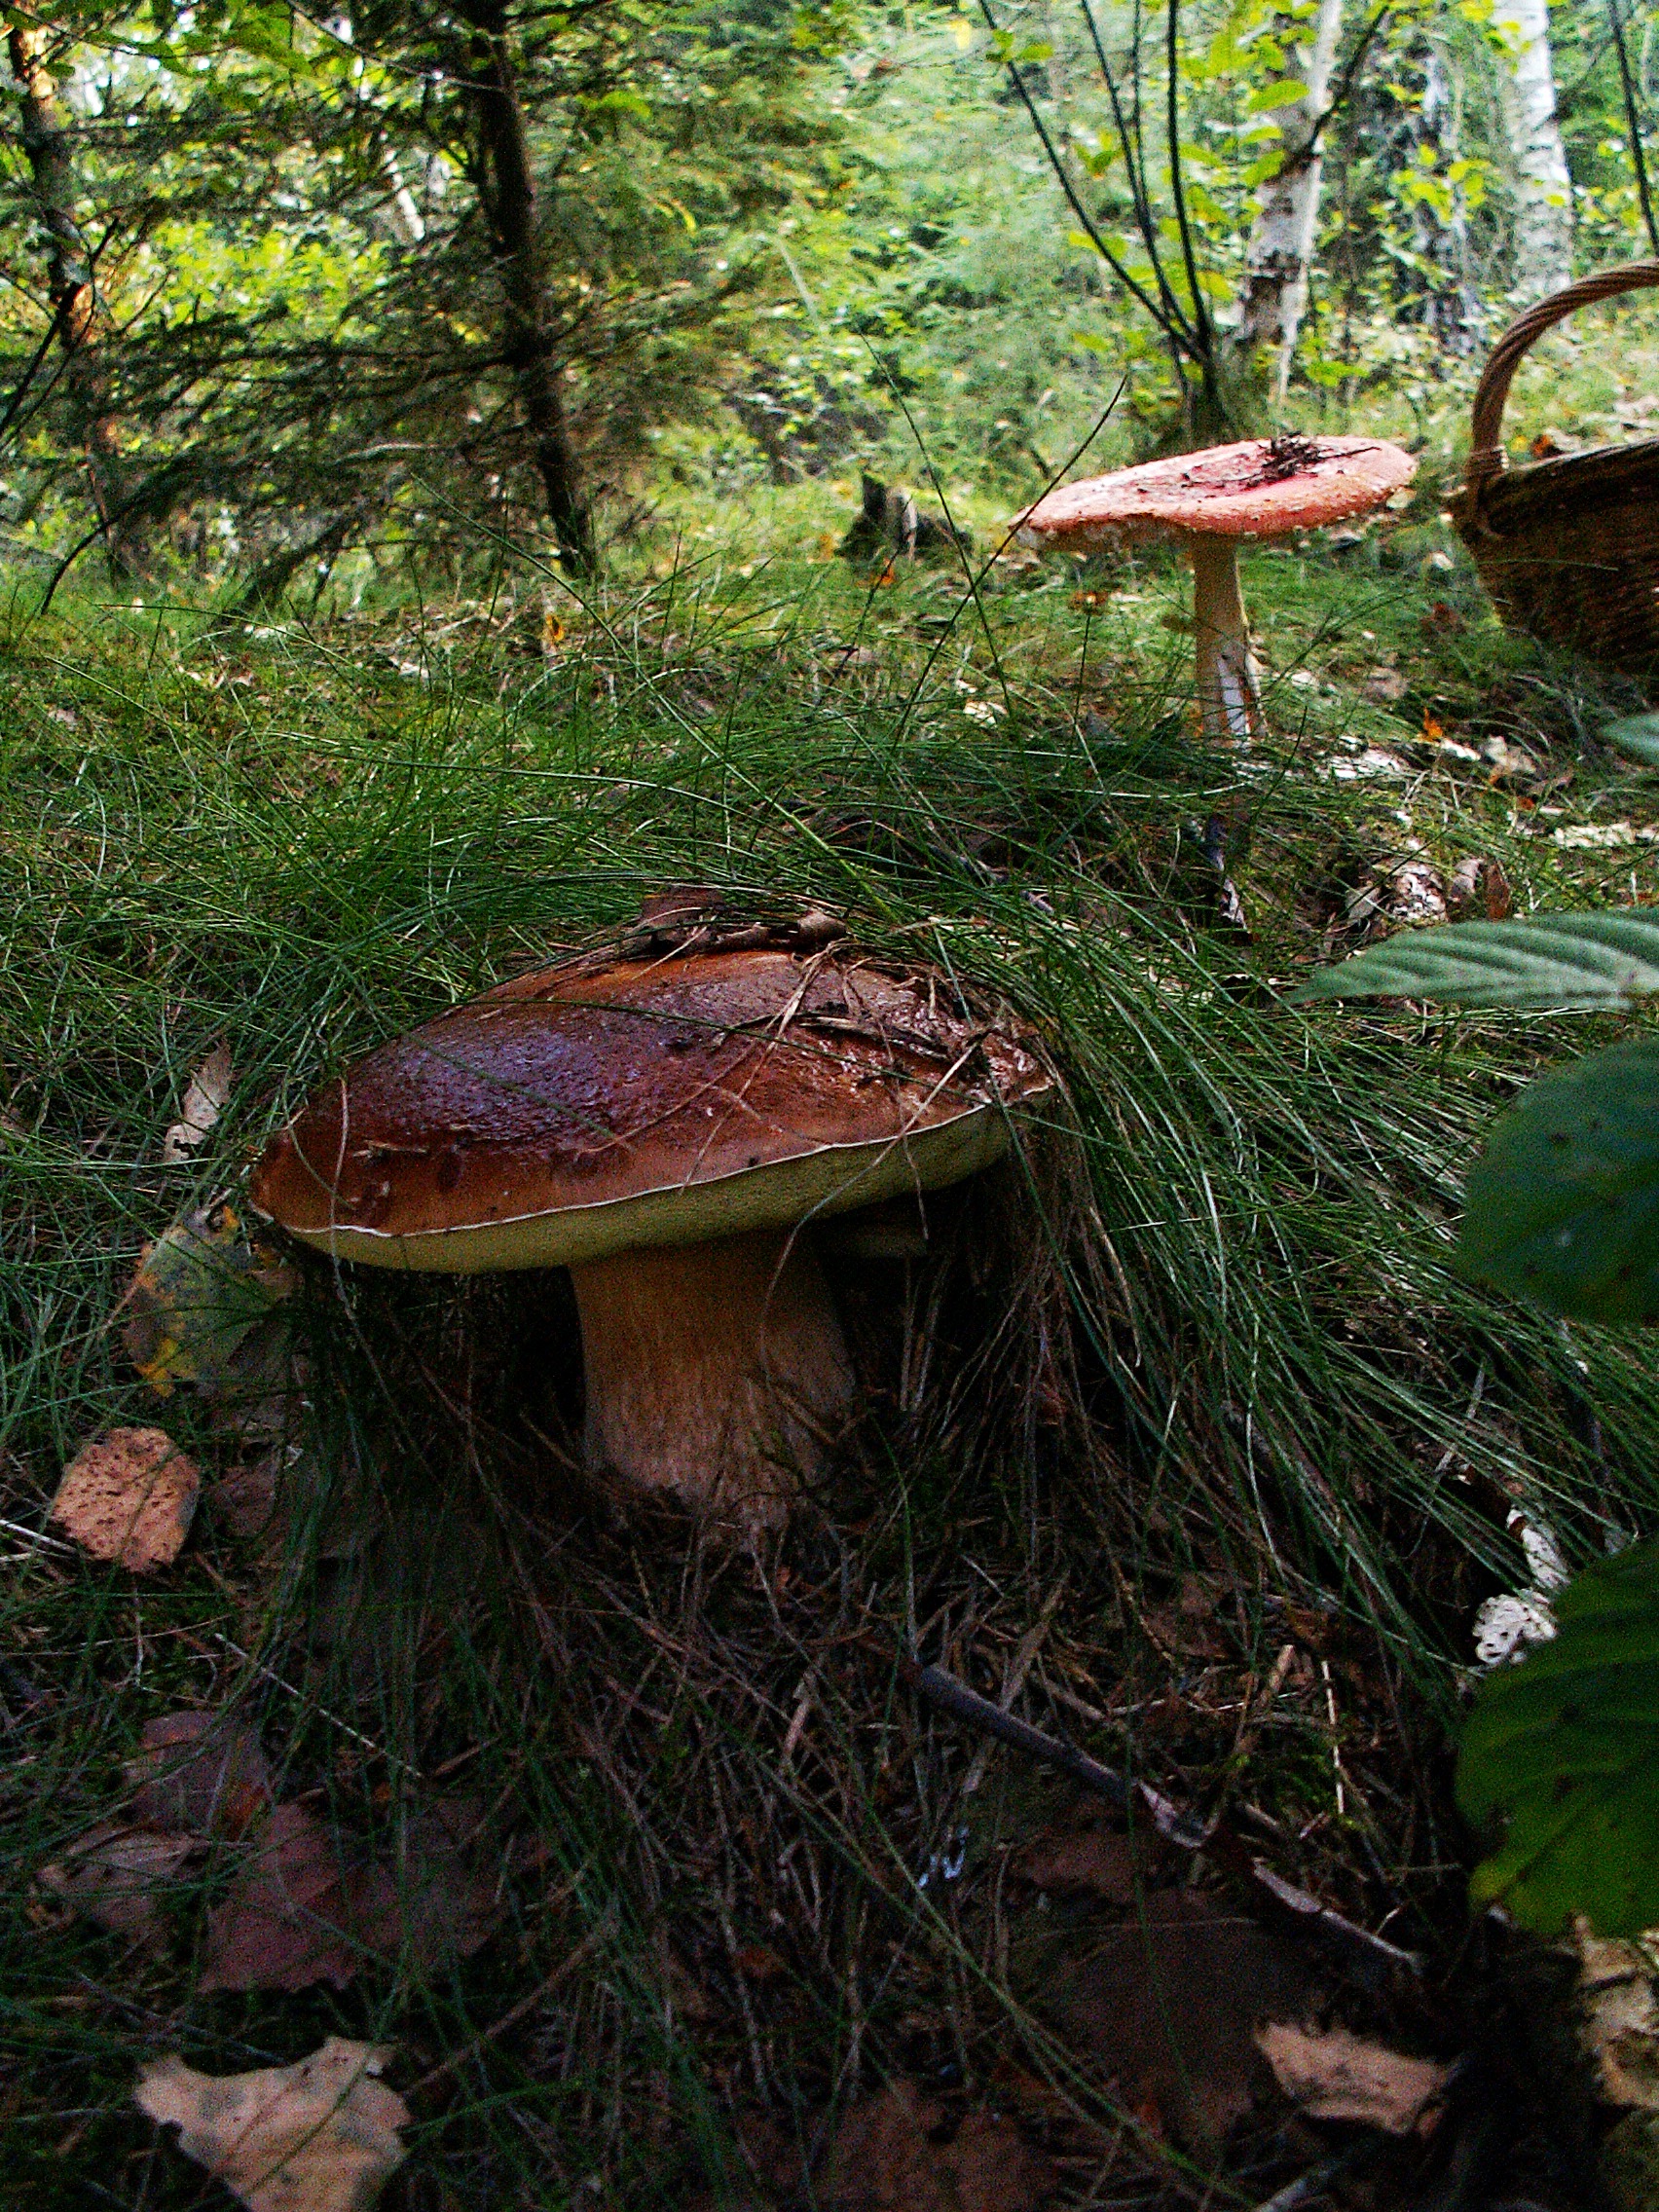
tree, nature, forest, wood, leaf, trunk, foliage, jungle, autumn, botany, basket, flora, mushrooms, rainforest, oak, boletus, woodland, tree stump, habitat, edible, mushroom right, old growth forest, natural environment, woody plant, penny bun